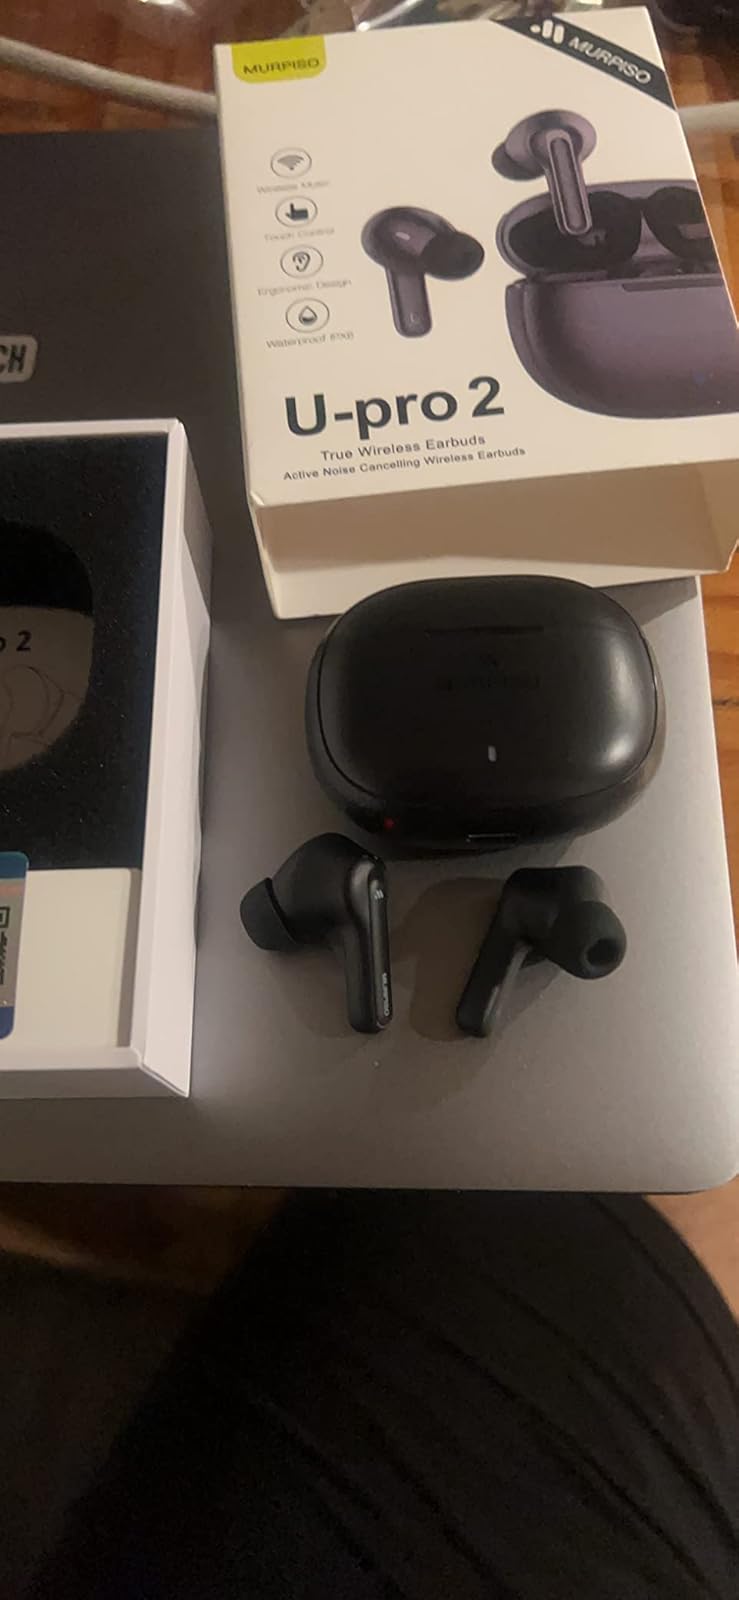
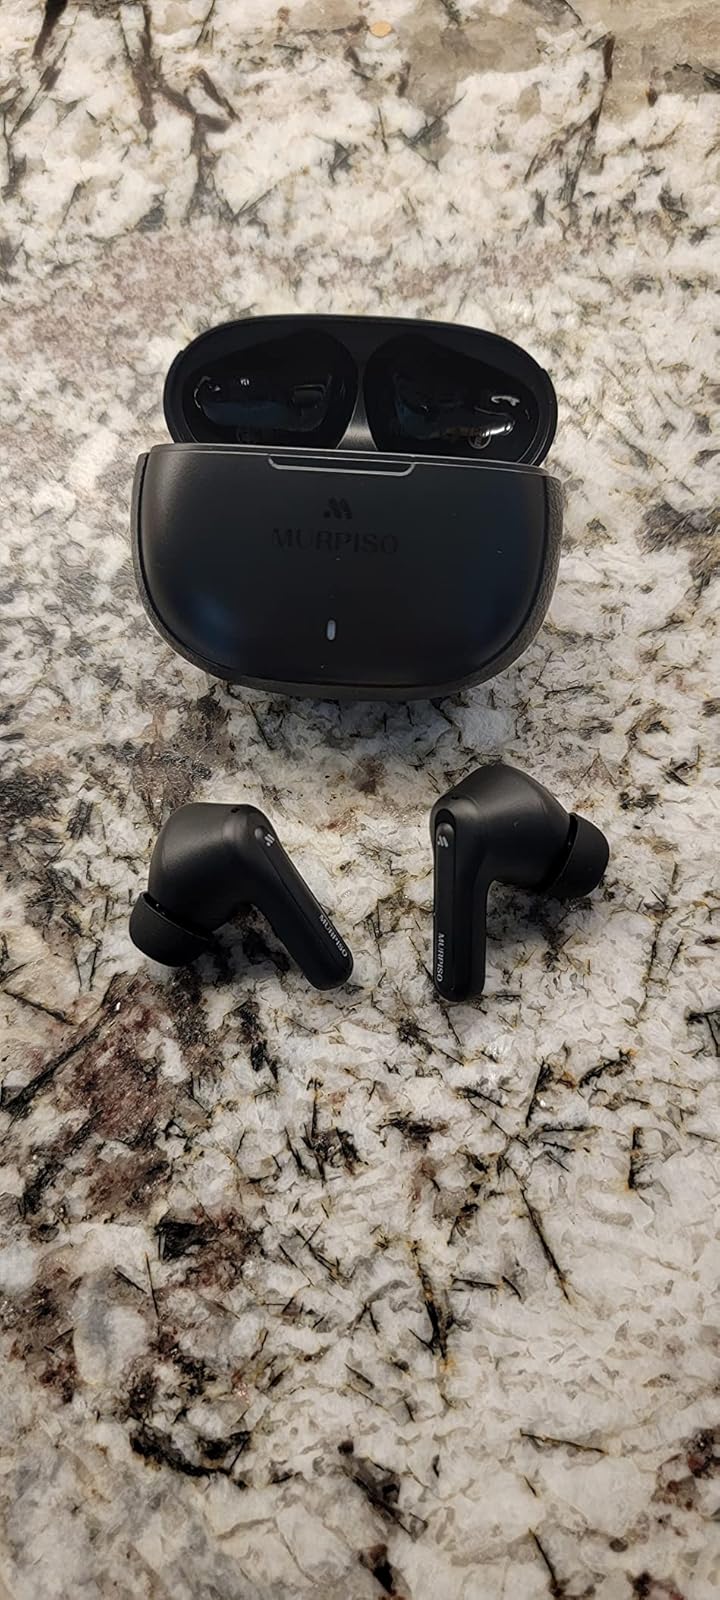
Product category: earbuds
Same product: yes